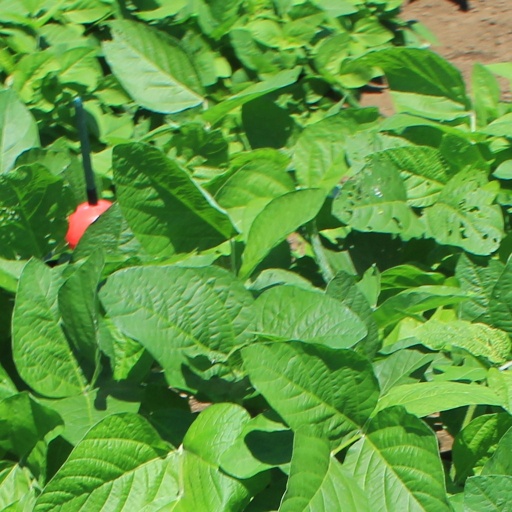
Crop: soybean